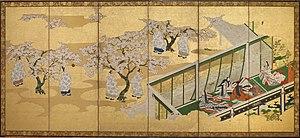
Kashiwagi (chapitre 34), Genji monogatari. Encre, couleur et or sur papier. H: 154.6 L: 359.7 cm
Fukinuki yatai est une technique de composition dans la peinture japonaise, principalement employée dans le mouvement yamato-e et les emaki. Apparue durant l’époque de Heian, elle consiste à représenter l’intérieur de bâtiments depuis un point de vue en hauteur, en omettant le toit et le plafond afin de permettre à l’observateur d’entrer dans l’intimité des personnages.